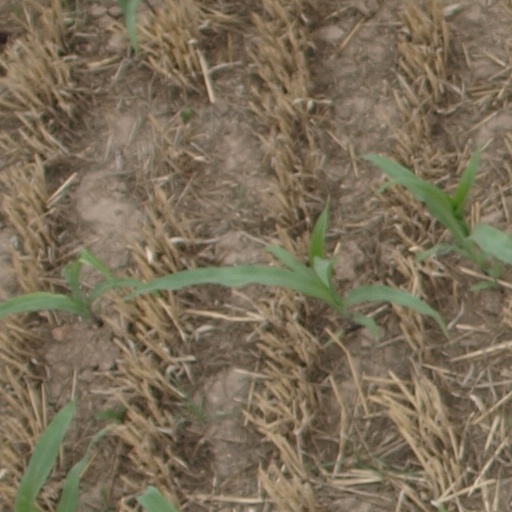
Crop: maize; corn